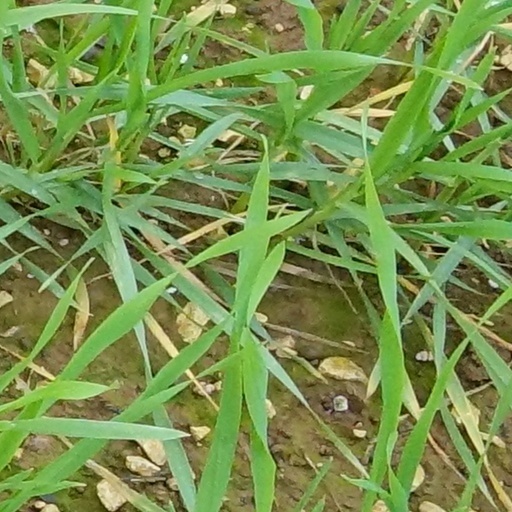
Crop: wheat